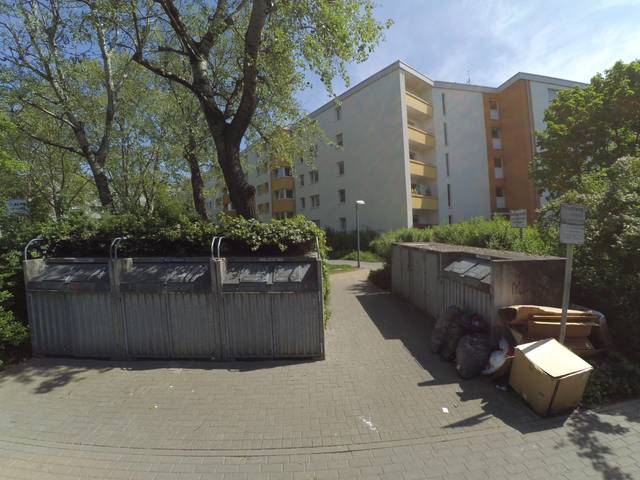
Region: Germany
Coordinates: 49.473, 8.433